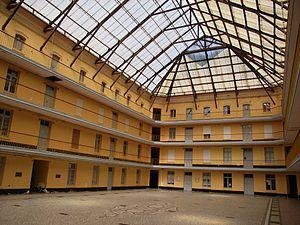
Incarnation intellectuelle et matérielle de l'utopie, la Cité idéale est une conception urbanistique visant à la perfection architecturale et humaine. Elle inspire à bâtir et à faire vivre en harmonie une organisation sociale singulière basée sur certains préceptes moraux et politiques.